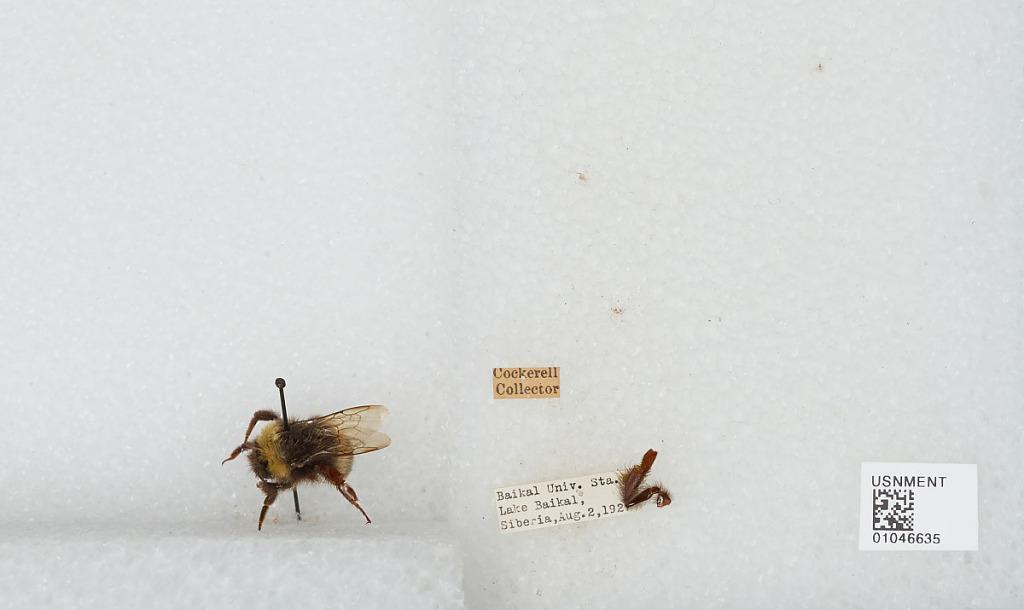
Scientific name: Bombus sp.
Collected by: Cockerell
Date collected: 1927-8-2
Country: Russia
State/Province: Siberia
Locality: Baikal University Station, Lake Baikal